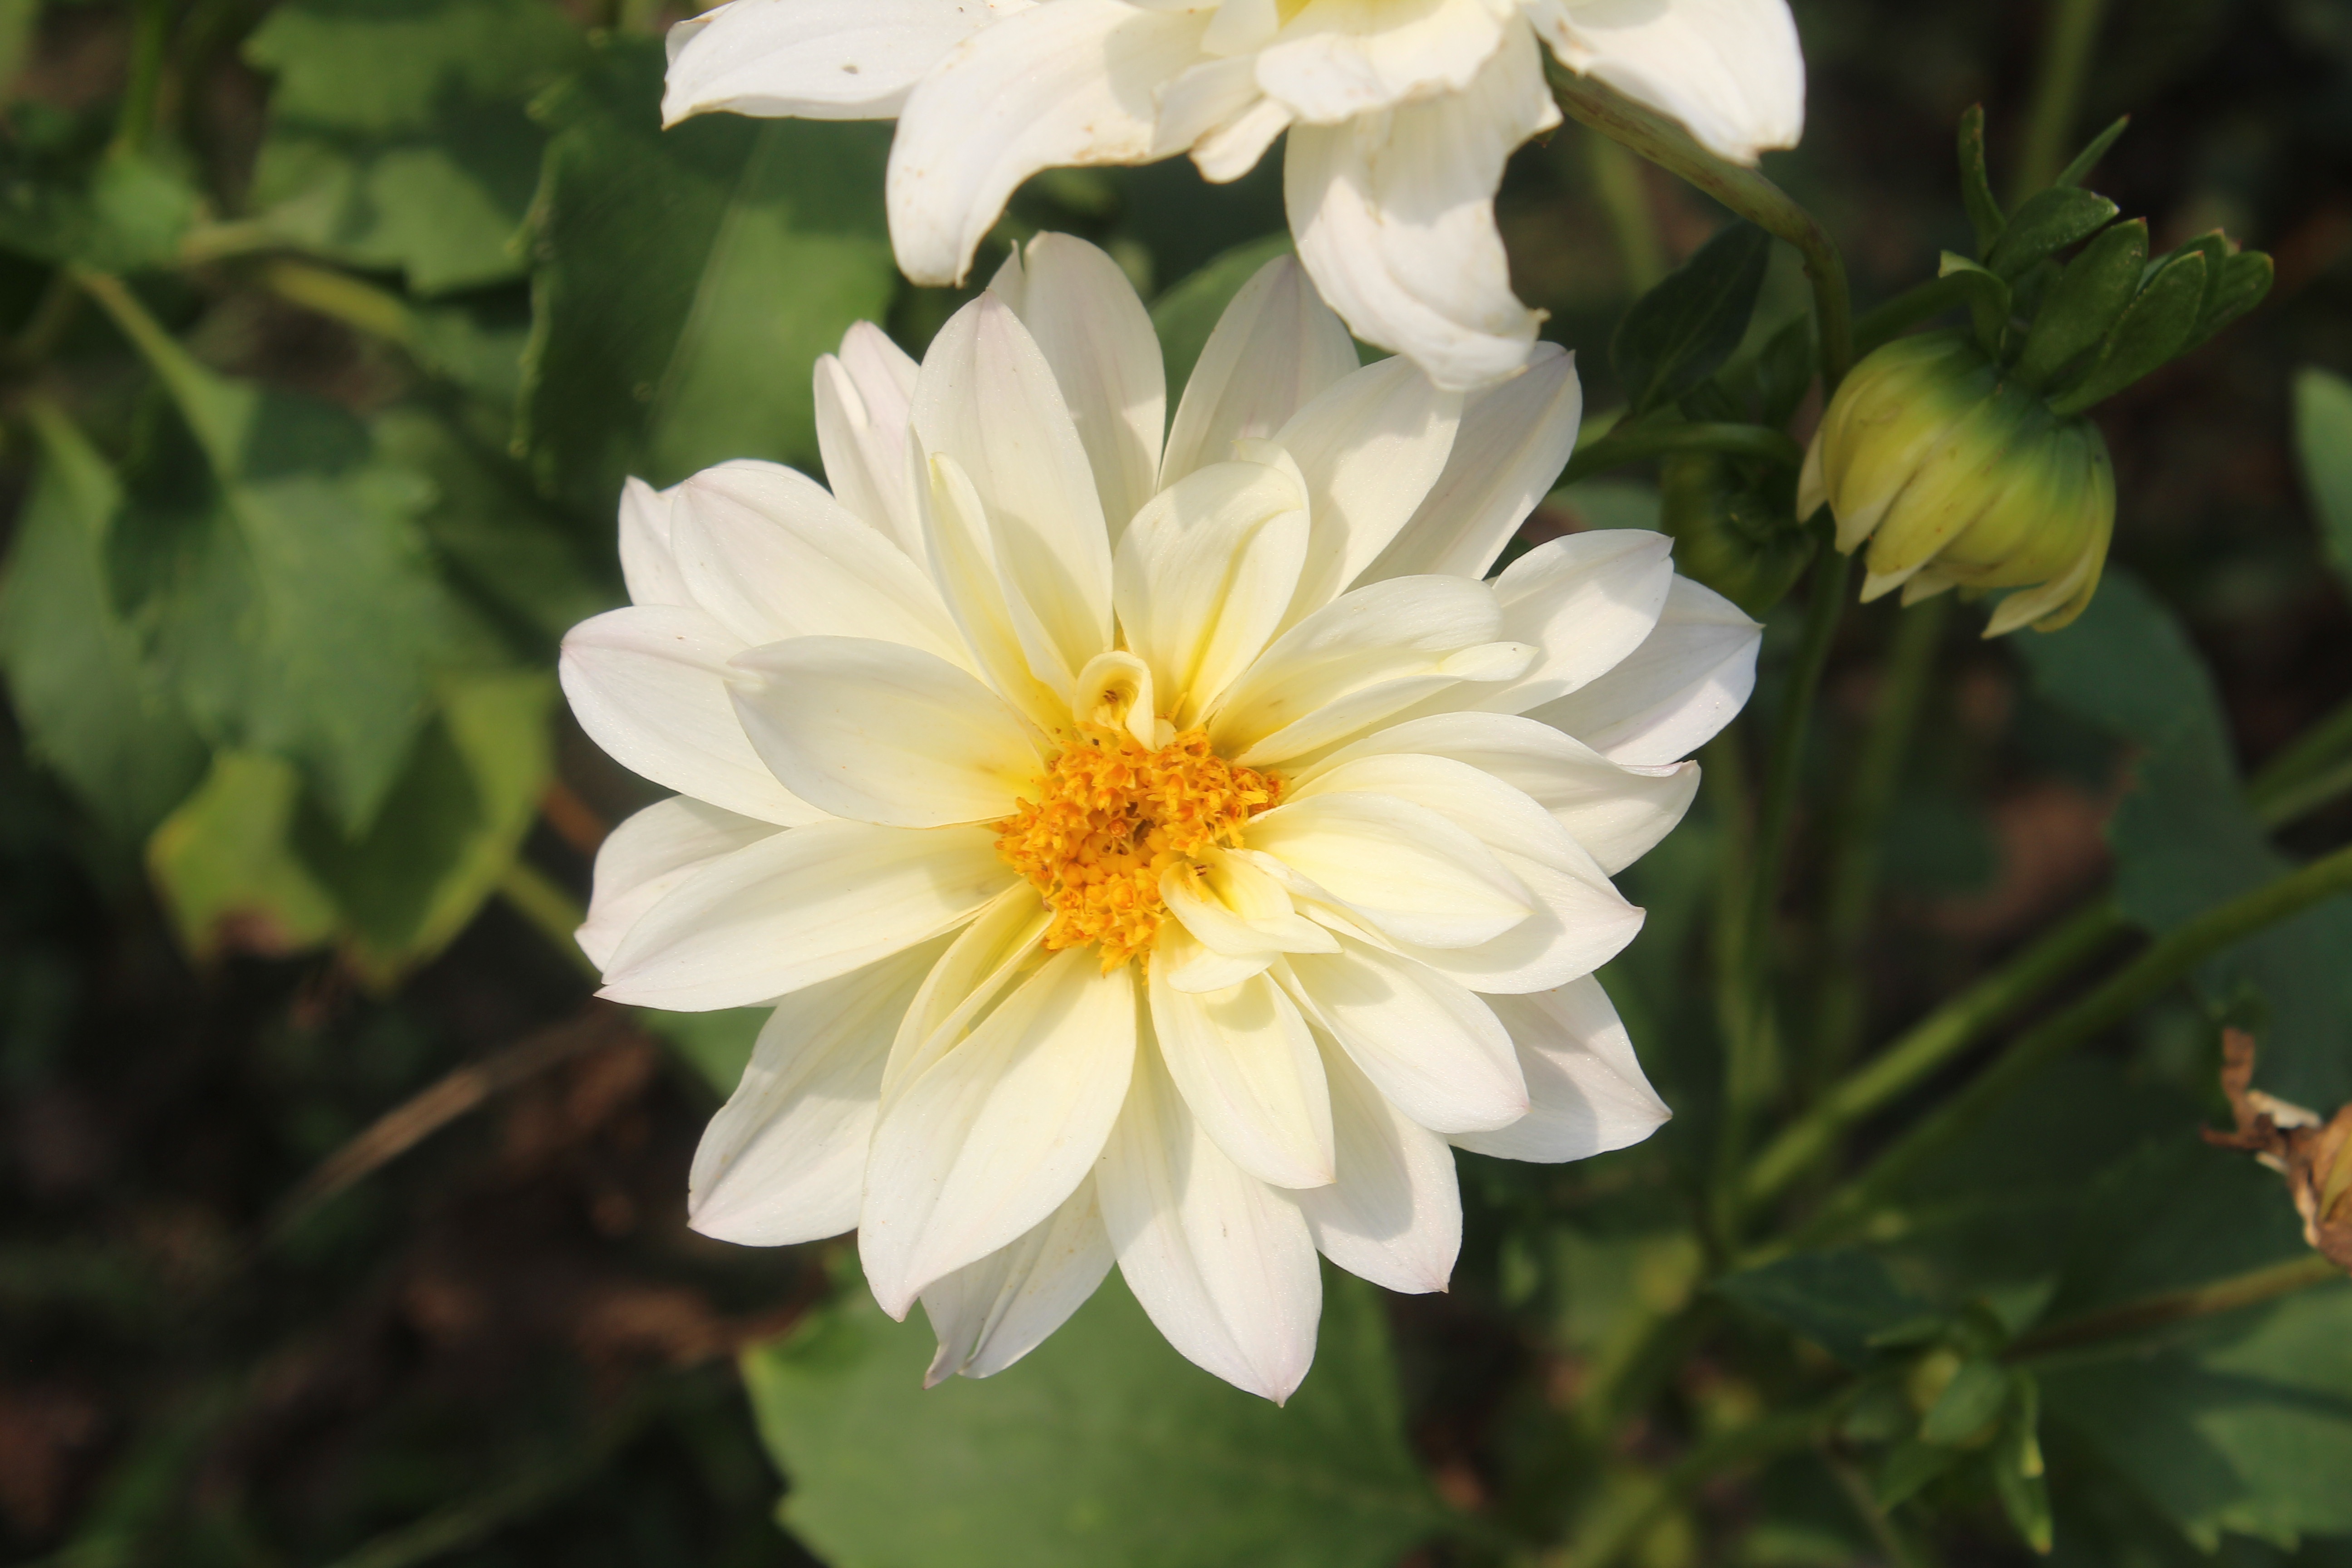
blossom, plant, flower, petal, daisy, botany, flora, wildflower, dahlia, macro photography, flowering plant, daisy family, oxeye daisy, land plant, marguerite daisy